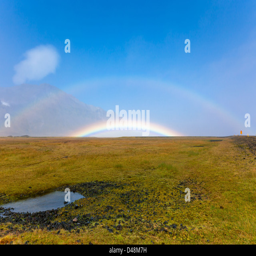
mountain landscape under a blue bright sky with double rainbow